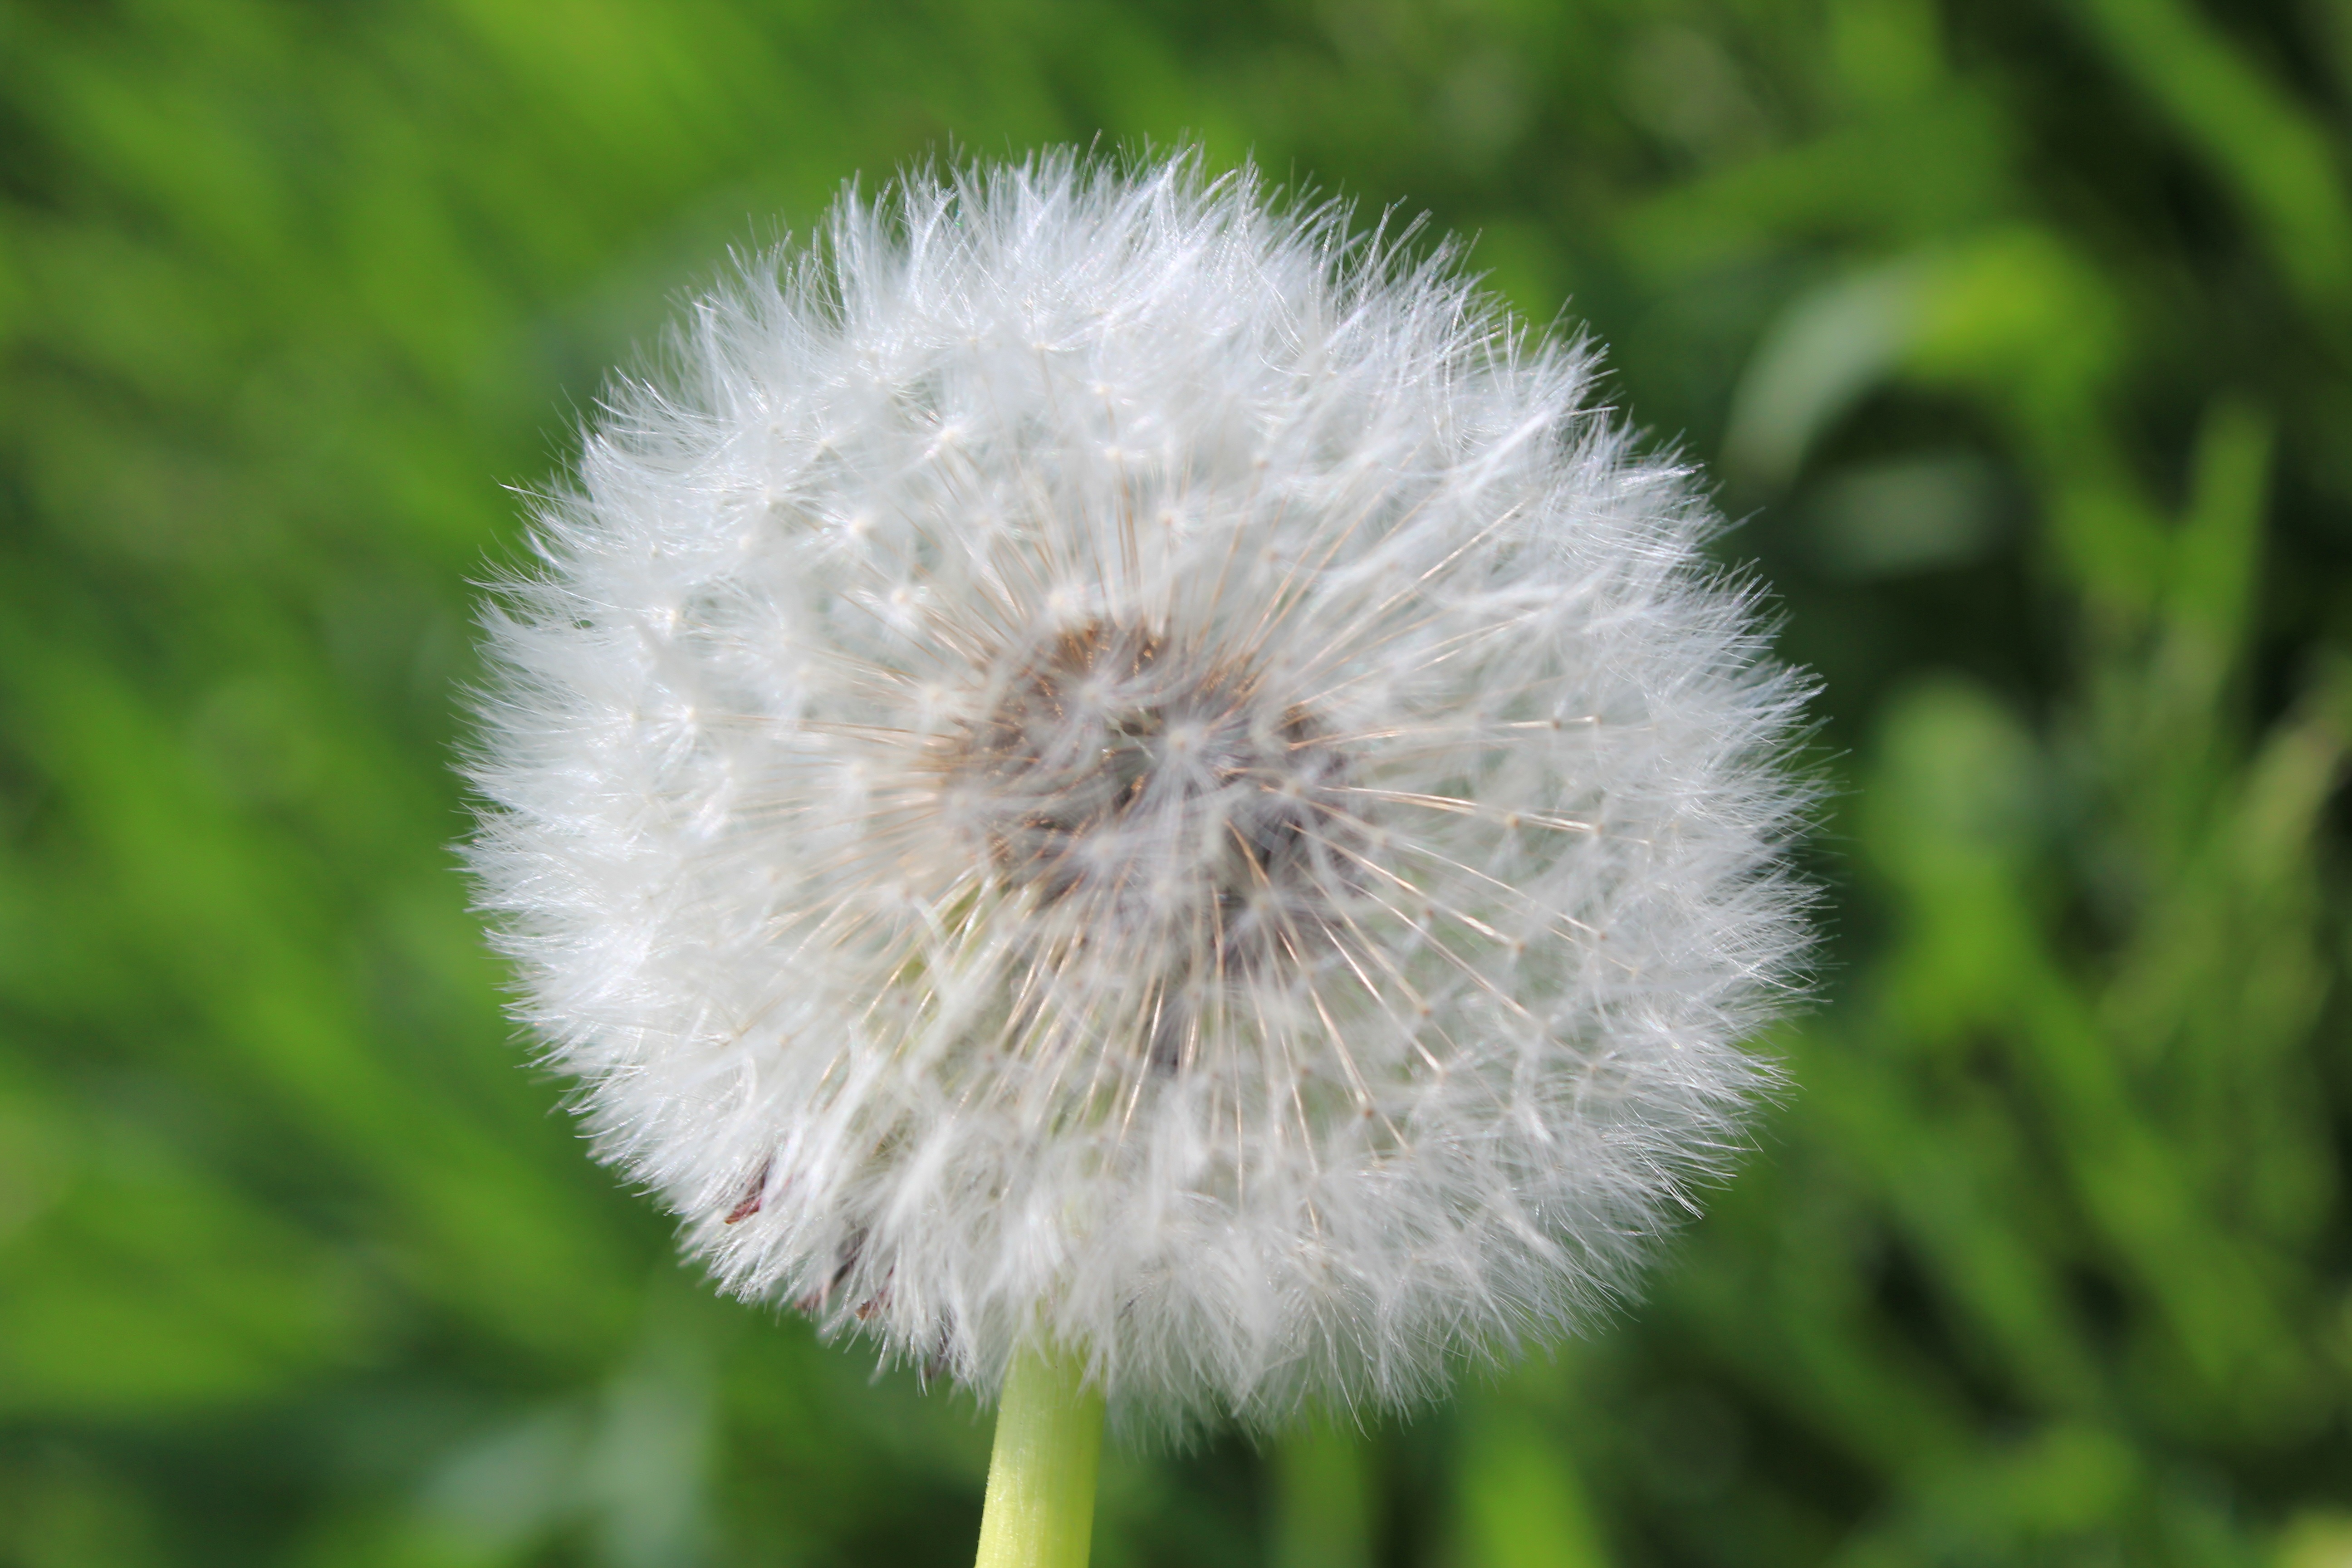
nature, grass, plant, white, field, meadow, dandelion, flower, petal, fluffy, botany, flora, wildflower, close up, stars, thistle, down, macro photography, flowering plant, daisy family, asterales, plant stem, land plant